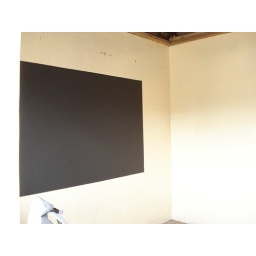
The finished main classroom with, freshly painted walls and a new blackboard (painted by Marcus)